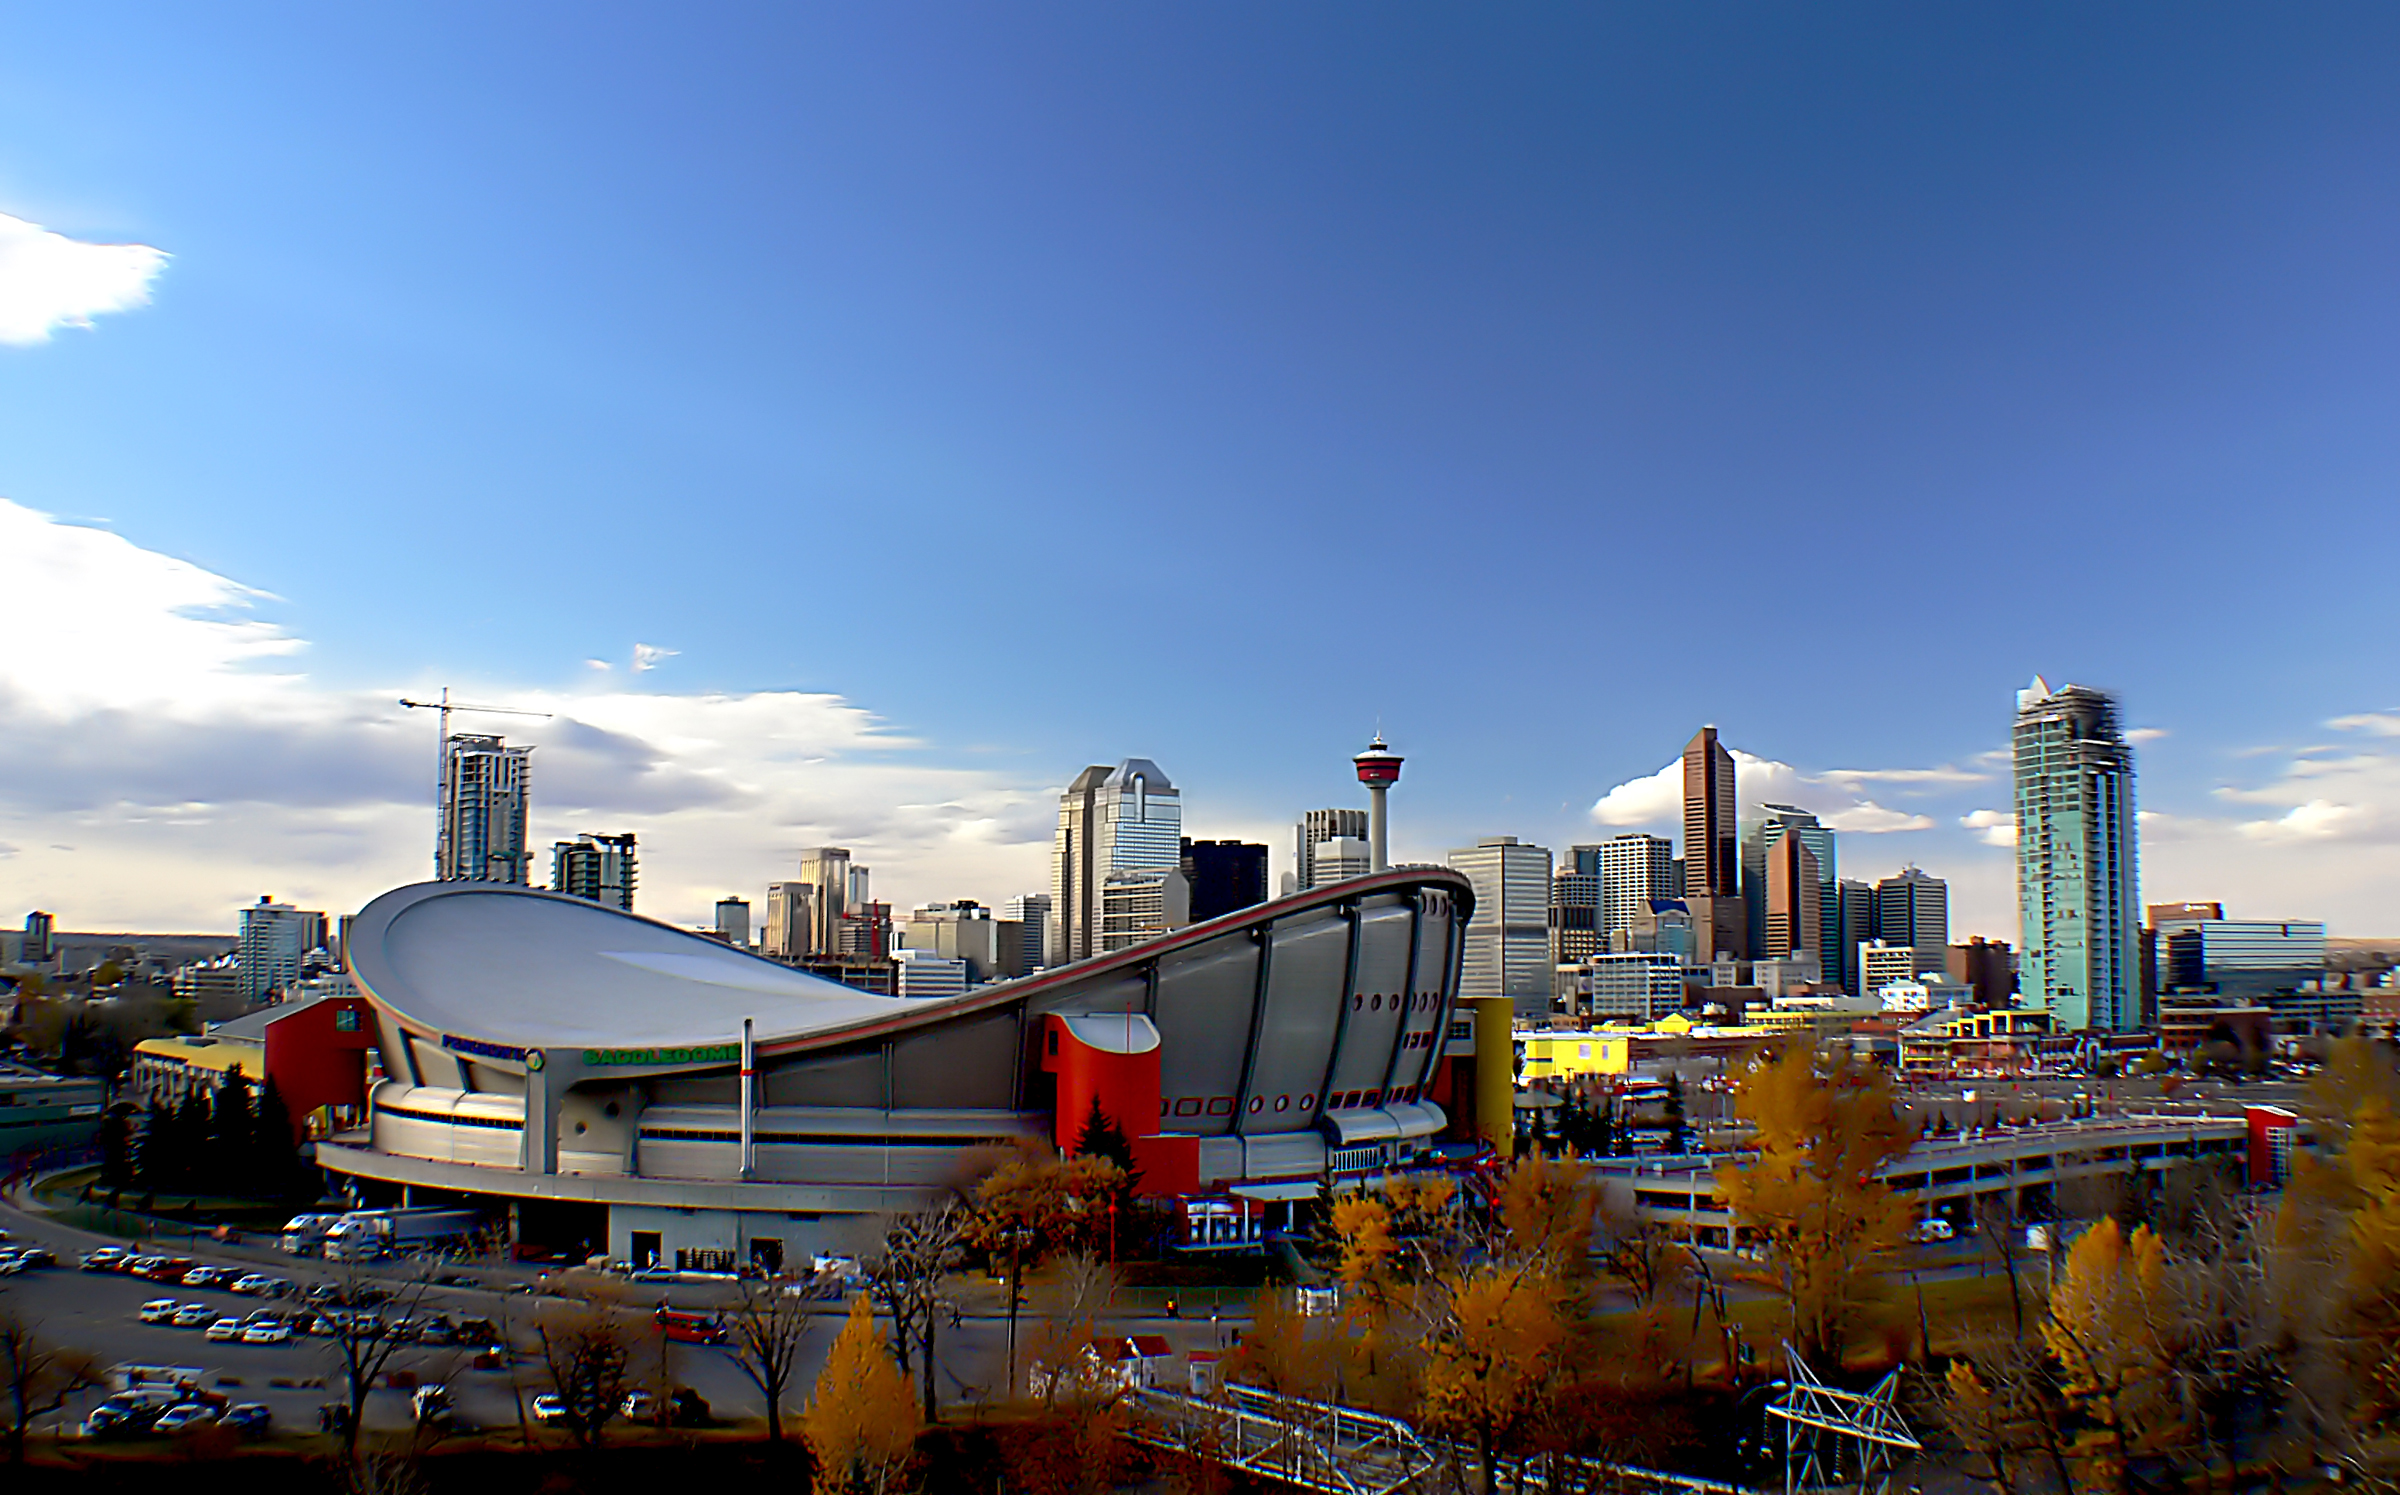
architecture, structure, skyline, night, city, skyscraper, cityscape, downtown, dusk, transport, evening, landmark, industry, canada, panasonicdmcfz30, saddledome, calgarytower, calgaryalberta, urban area, human settlement